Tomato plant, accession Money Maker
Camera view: bottom (45 deg); turntable rotation: 120 degrees
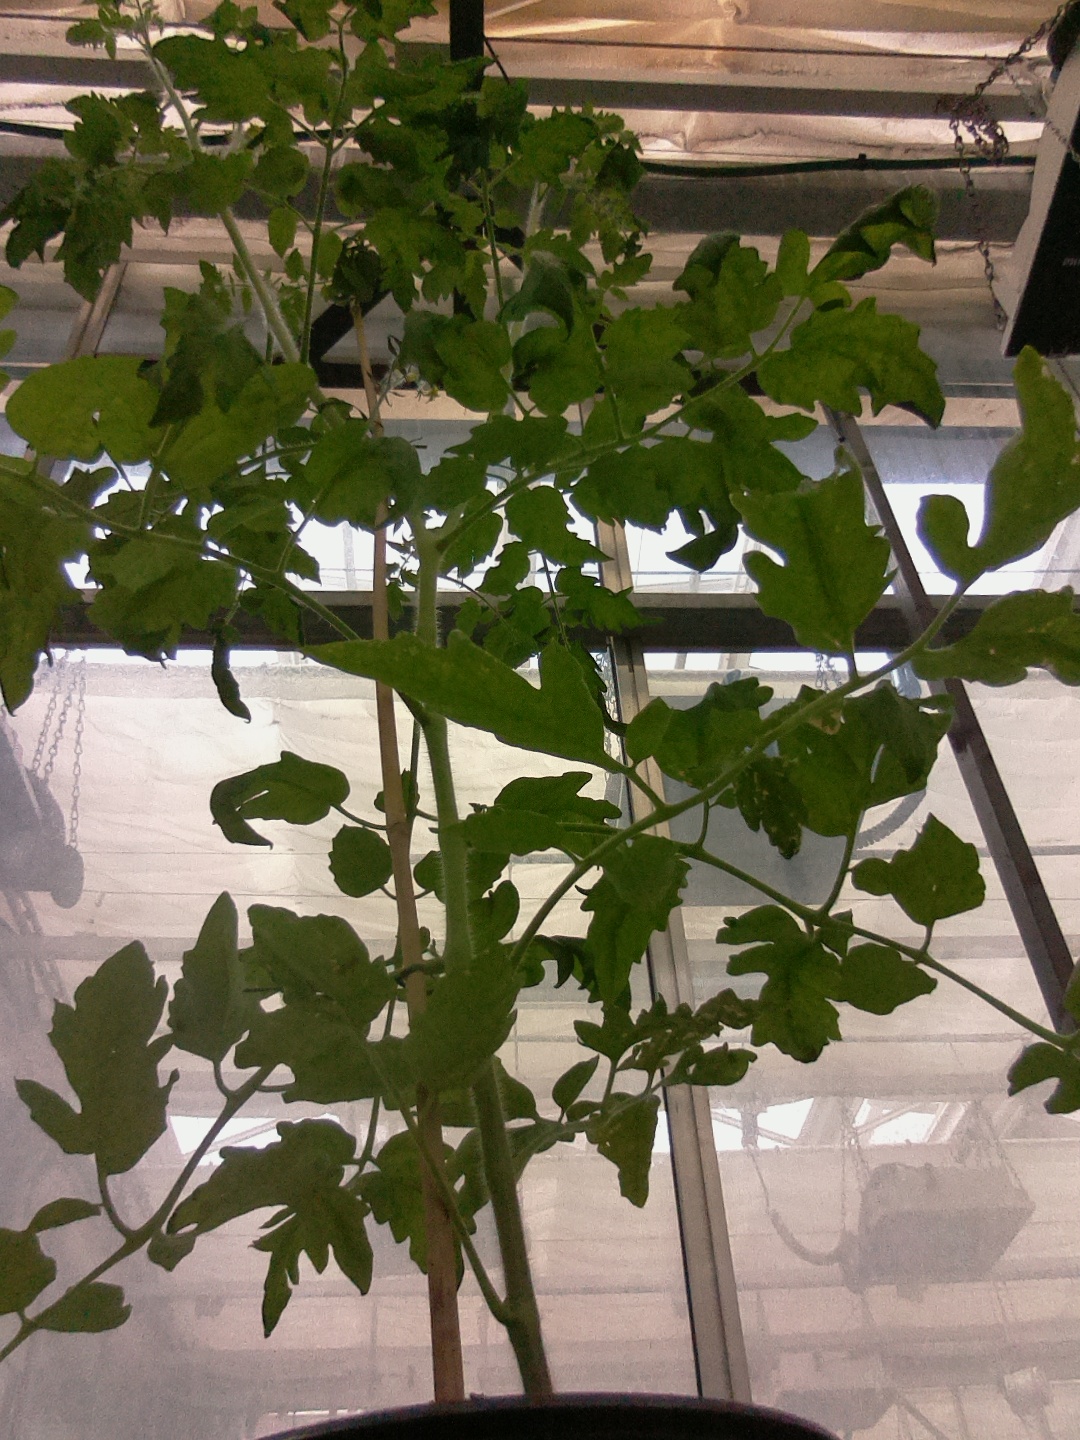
BBCH growth stage 64: 40%-50% of flowers open